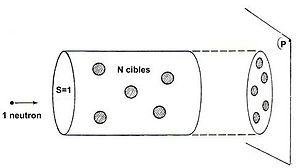
Croquis figurant la notion de section efficace
En physique nucléaire ou en physique des particules, la section efficace est une grandeur physique reliée à la probabilité d'interaction d'une particule pour une réaction donnée.